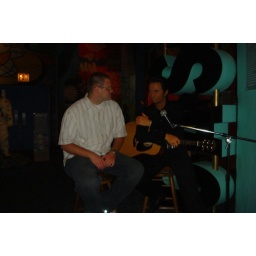
man in striped button down short sleeved shirt